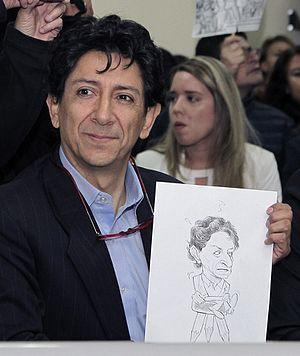
Une caricature est un portrait peint, dessiné ou sculpté qui amplifie certains traits caractéristiques du sujet. Souvent humoristique, la caricature est un type de satire graphique quand elle charge des aspects ridicules ou déplaisants. La presse en use largement depuis l'introduction des procédés de reproduction typographique d'images au XIXᵉ siècle.
Rodrigo Xavier Bonilla Zapata, né à Quito, Équateur, le 8 avril 1964, plus connu sous le pseudonyme de Bonil, est un caricaturiste équatorien, dont les dessins sont publiés quotidiennement dans le journal El Universo.